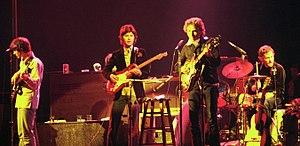
Bob Dylan [bɑb ˈdɪlən], né Robert Allen Zimmerman le 24 mai 1941 à Duluth, dans le Minnesota, est un auteur-compositeur-interprète, musicien, peintre, sculpteur et poète américain. Il est l'une des figures majeures de la musique populaire occidentale.
The Band est un groupe de rock canadien, composé de Robbie Robertson, Levon Helm, Garth Hudson, Richard Manuel et Rick Danko. The Band est célèbre à la fois pour ses propres albums, notamment Music From Big Pink et The Band, mais aussi pour avoir fréquemment accompagné Bob Dylan, de 1965 à 1974.